Almaguin Highlands

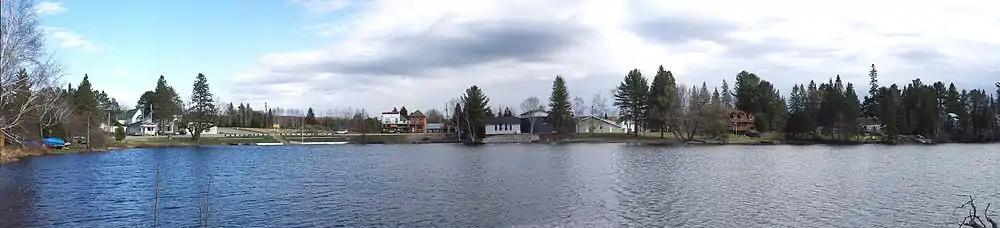
Kearney

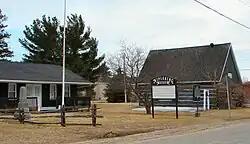
Nipissing Township Museum

Family Health Teams are located at health centre's in both Powassan and Burk's Falls, a medical clinic is located in Callander, and a nursing station is located in Loring. There are two ambulance stations, one in Powassan and the other in South River. However, there are no emergency medical facilities in the region. Hospitals in Parry Sound, Huntsville, and North Bay, all of which are located outside of the Almaguin Highlands, are utilized in emergency situations.